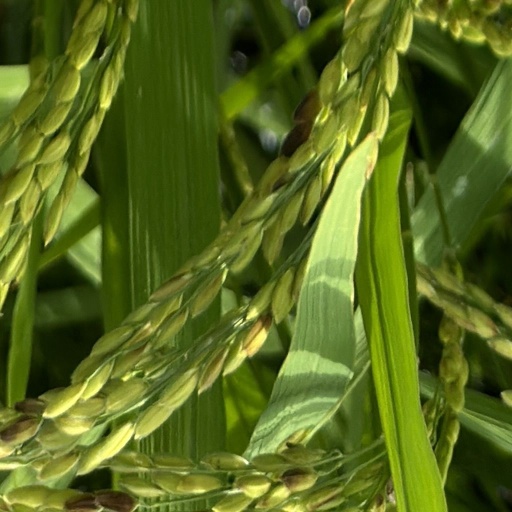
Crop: rice